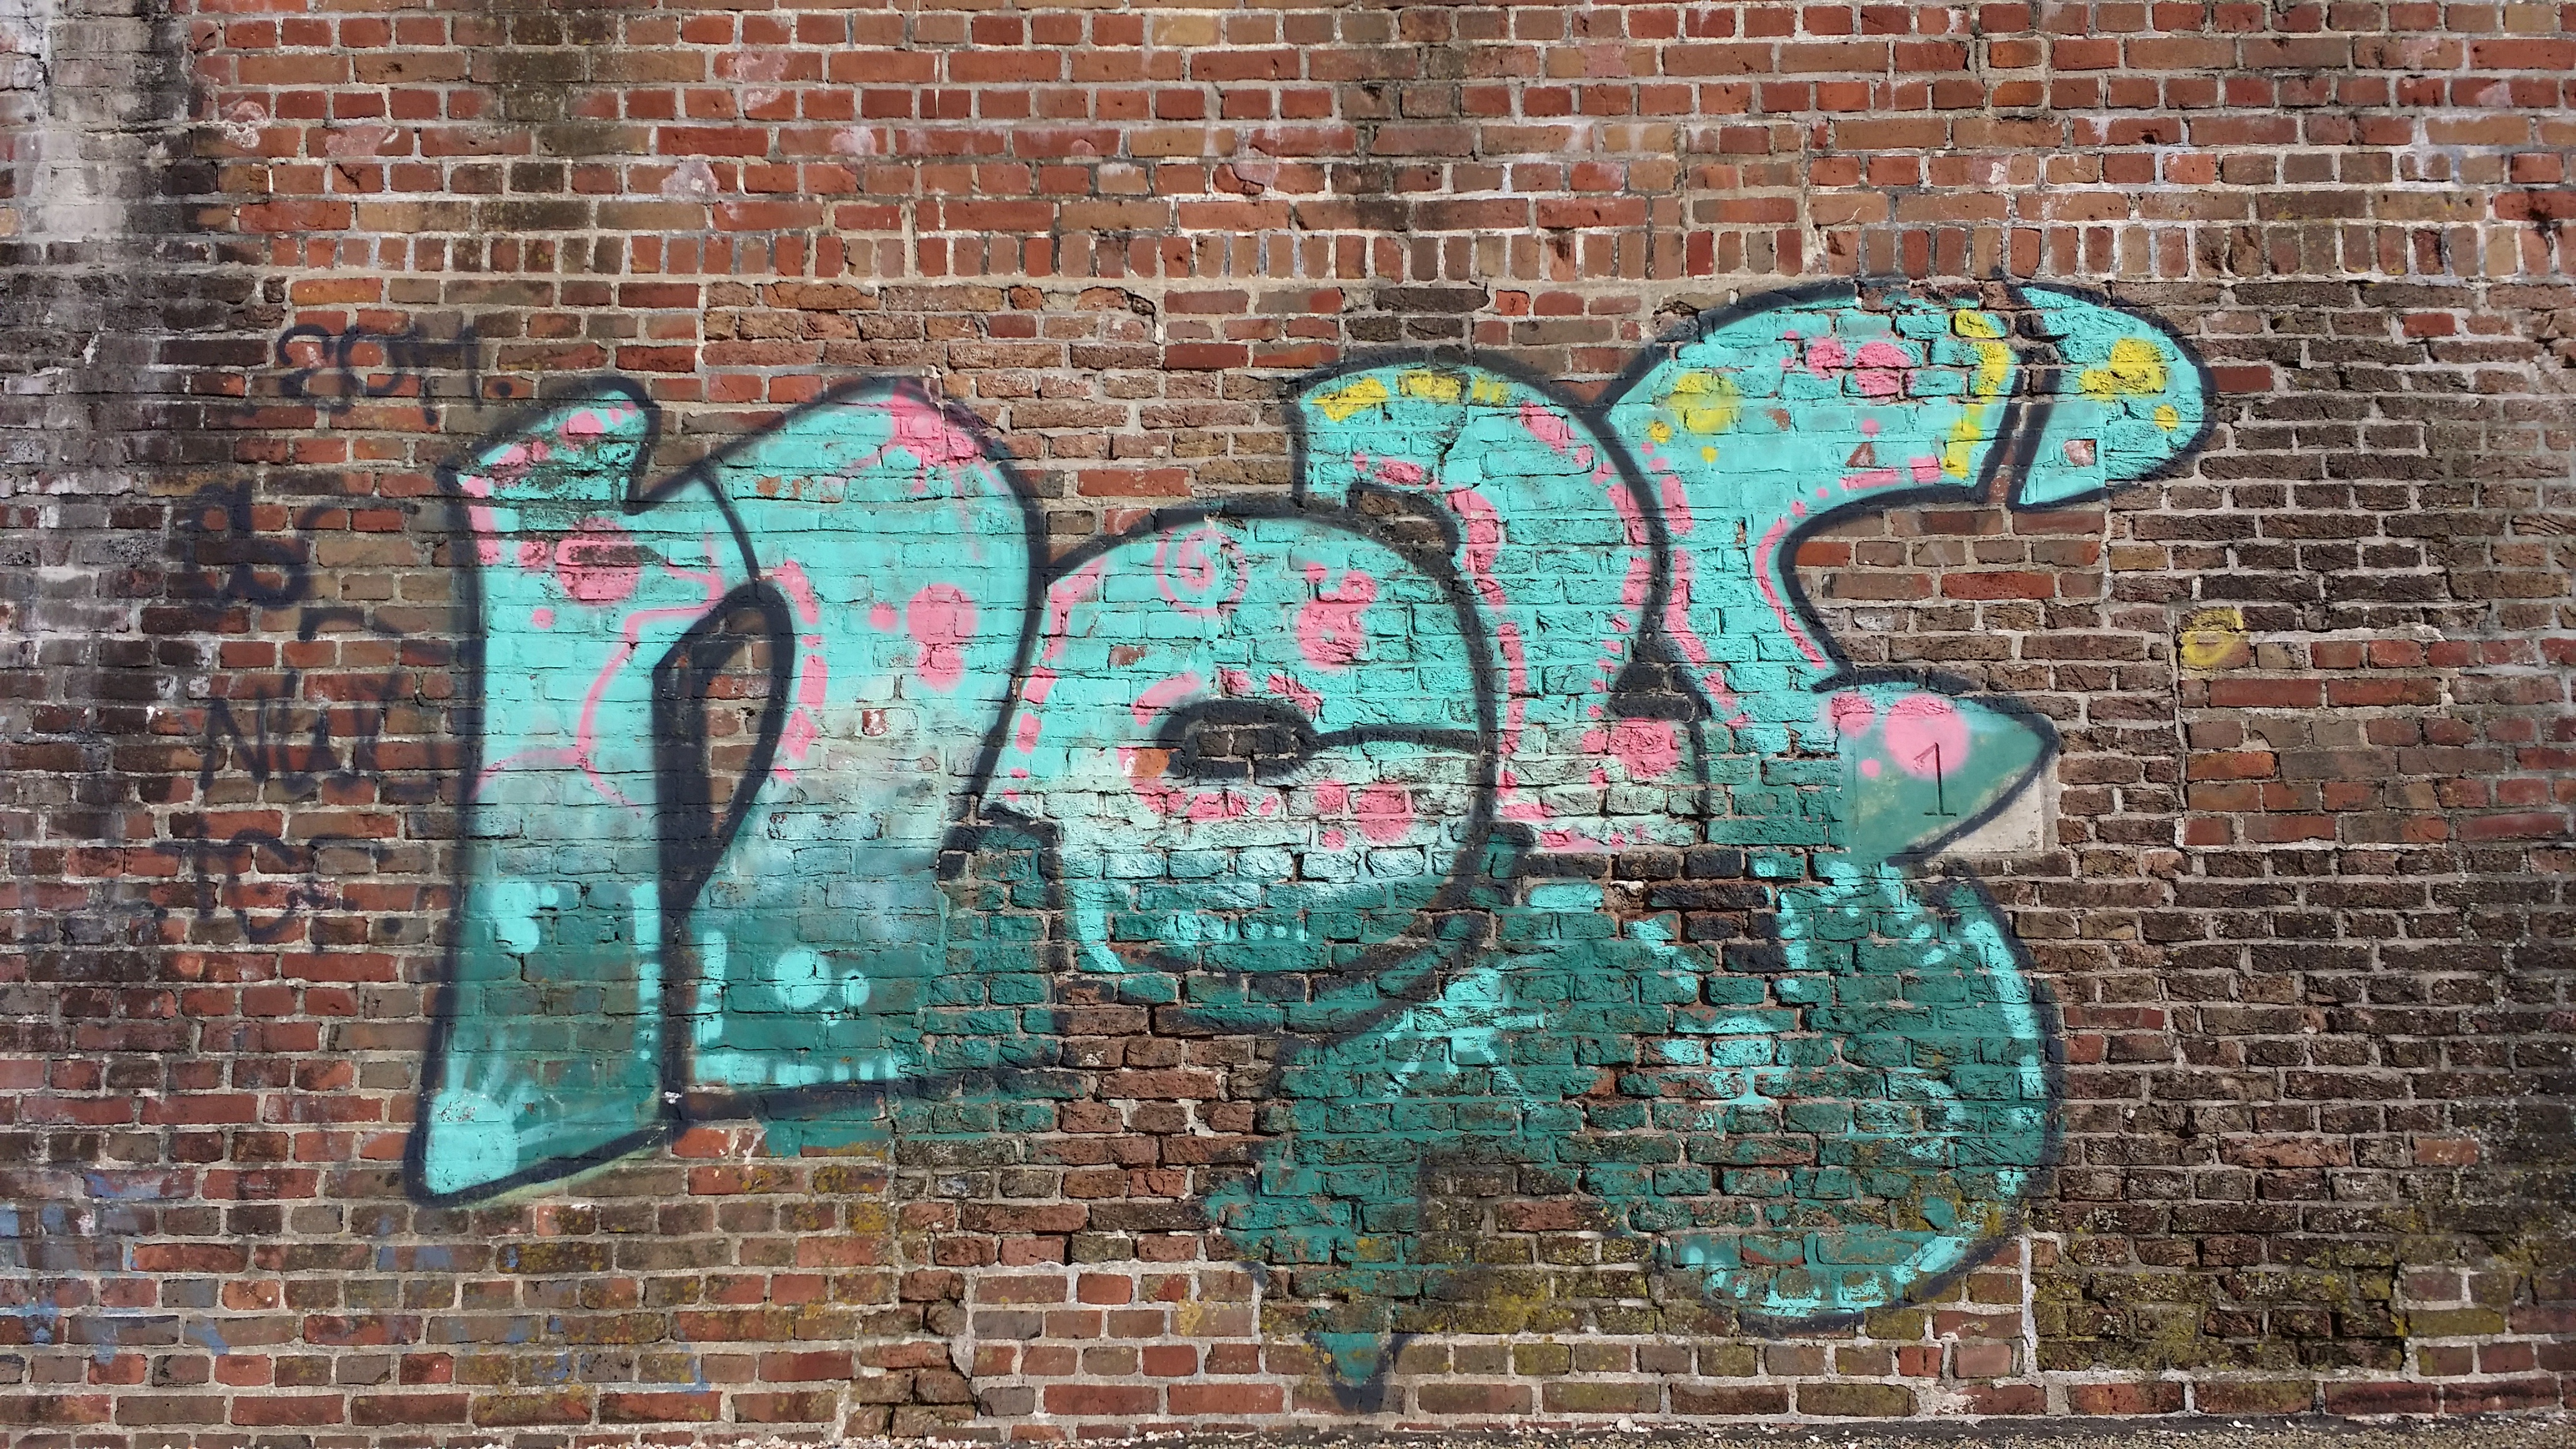
street, urban, wall, stone, grunge, graffiti, street art, art, background, urban area